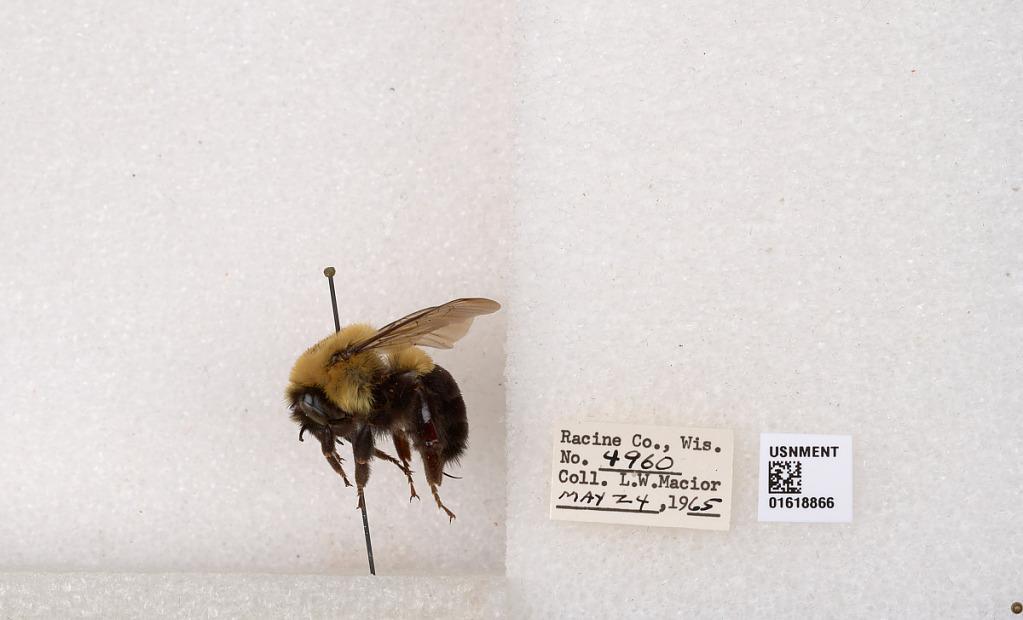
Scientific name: Bombus impatiens Cresson
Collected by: L. Macior
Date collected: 1965-5-24
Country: United States
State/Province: Wisconsin
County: Racine
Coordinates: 42.7299, -87.8123